Port of New York and New Jersey

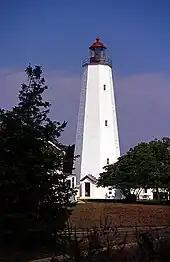
Sandy Hook Light, the oldest continuously operating and standing lighthouse in the United States

There has been continuous ferry service between Staten Island and Lower Manhattan since the 18th century. Travelling across the Upper Bay between South Ferry and St. George Ferry Terminal, the free Staten Island Ferry transports on average 75,000 passengers per day.